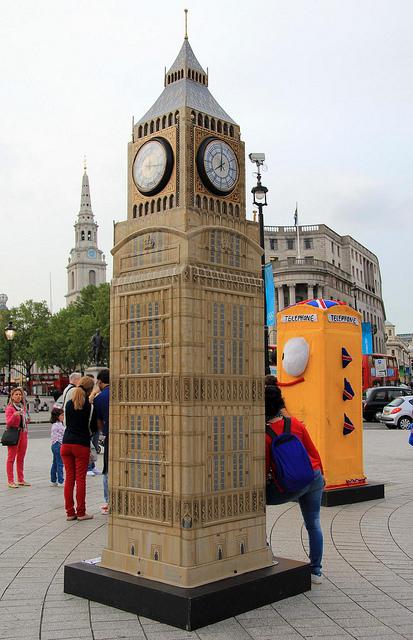
The clock is not the tallest that I have seen.